Symphyotrichum novae-angliae

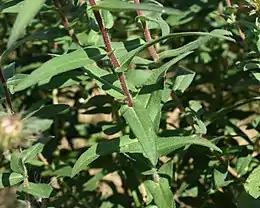
Auriculate-clasping leaves and hairy stem

"Symphyotrichum novae-angliae" has light to dark green, thin, and often stiff alternate and simple leaves. These occur at the base, on stems, and on the flower head branches which all have generally the same lanceolate appearance regardless of their location on the plant. The exception to this is the basal (ground level) leaves, which are usually spatulate or sometimes oblanceolate in shape. The lower stem leaves often wither or drop by the time the plant flowers.